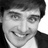
Emotion: happy